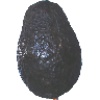
Label: Avocado ripe 1